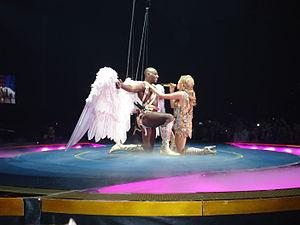
Kylie Minogue et un ange pendant son show ""Aphrodite - Les Folies Tour 2011"""
Aphrodite : Les Folies Tour est le nom donné à la tournée de la chanteuse australienne Kylie Minogue, qui a débuté le 19 février 2011 à Herning, au Danemark. Principalement basée sur son dernier album, Aphrodite, la tournée est orientée vers un show mythologique impressionnant, et passa en Europe, Amérique du Nord, Asie et Australie.